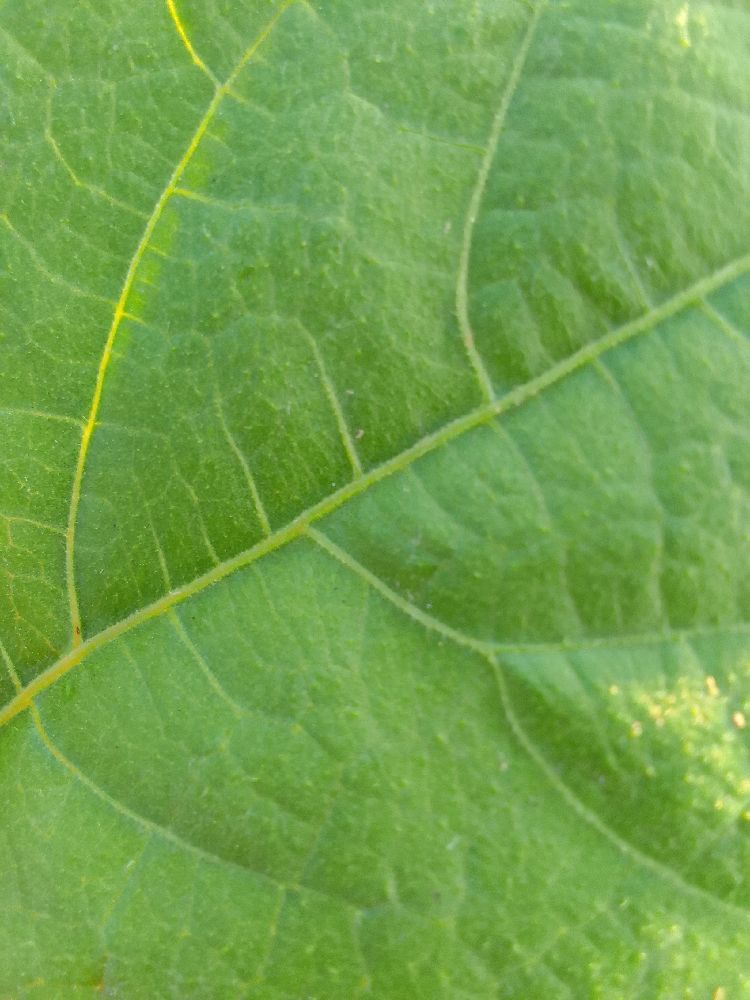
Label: healthy